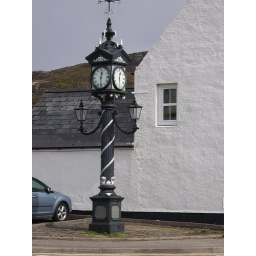
one old fashion street lamp by Carole Dolan